Chesterfield Railroad

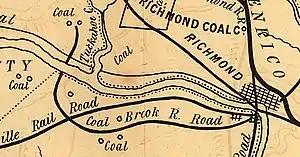
Labeled as the Coal Brook RR on this 1856 map

By September, 1831, the railroad was operational, using horses, mules and gravity as motive power. One hundred sixty cars were put into operation, and it was an instant financial success.